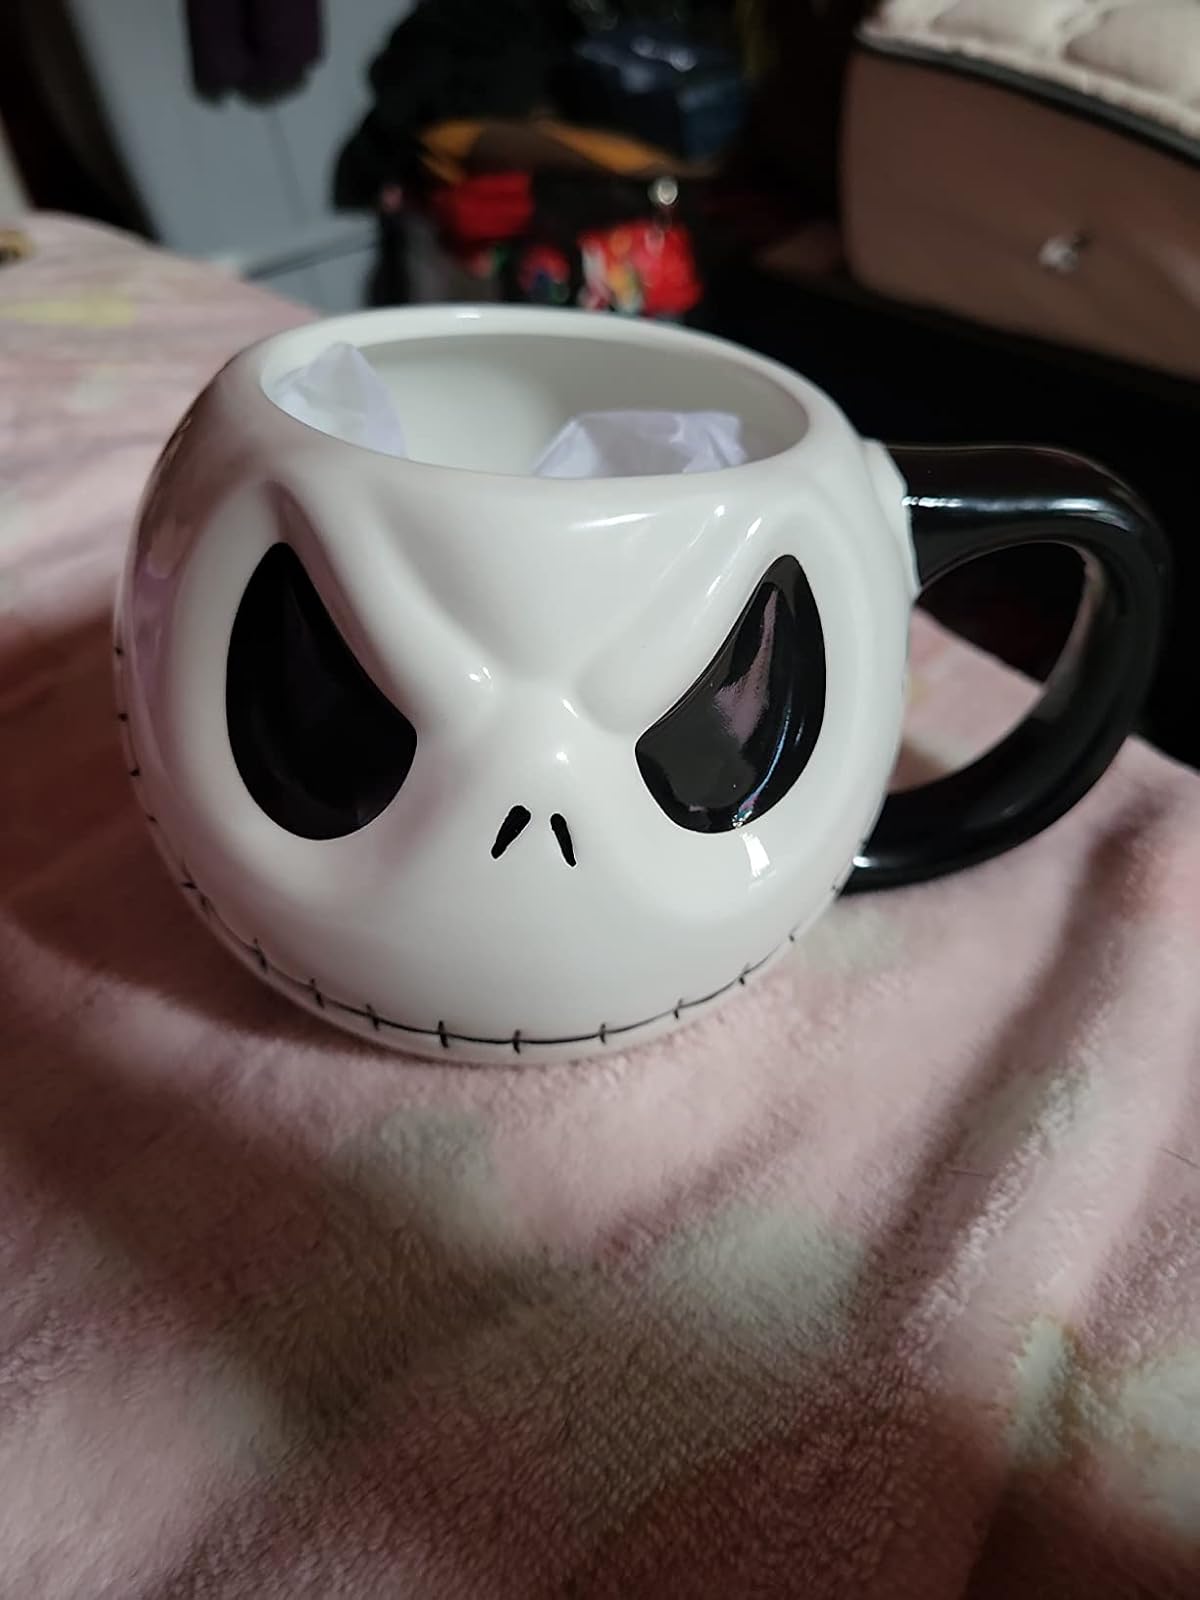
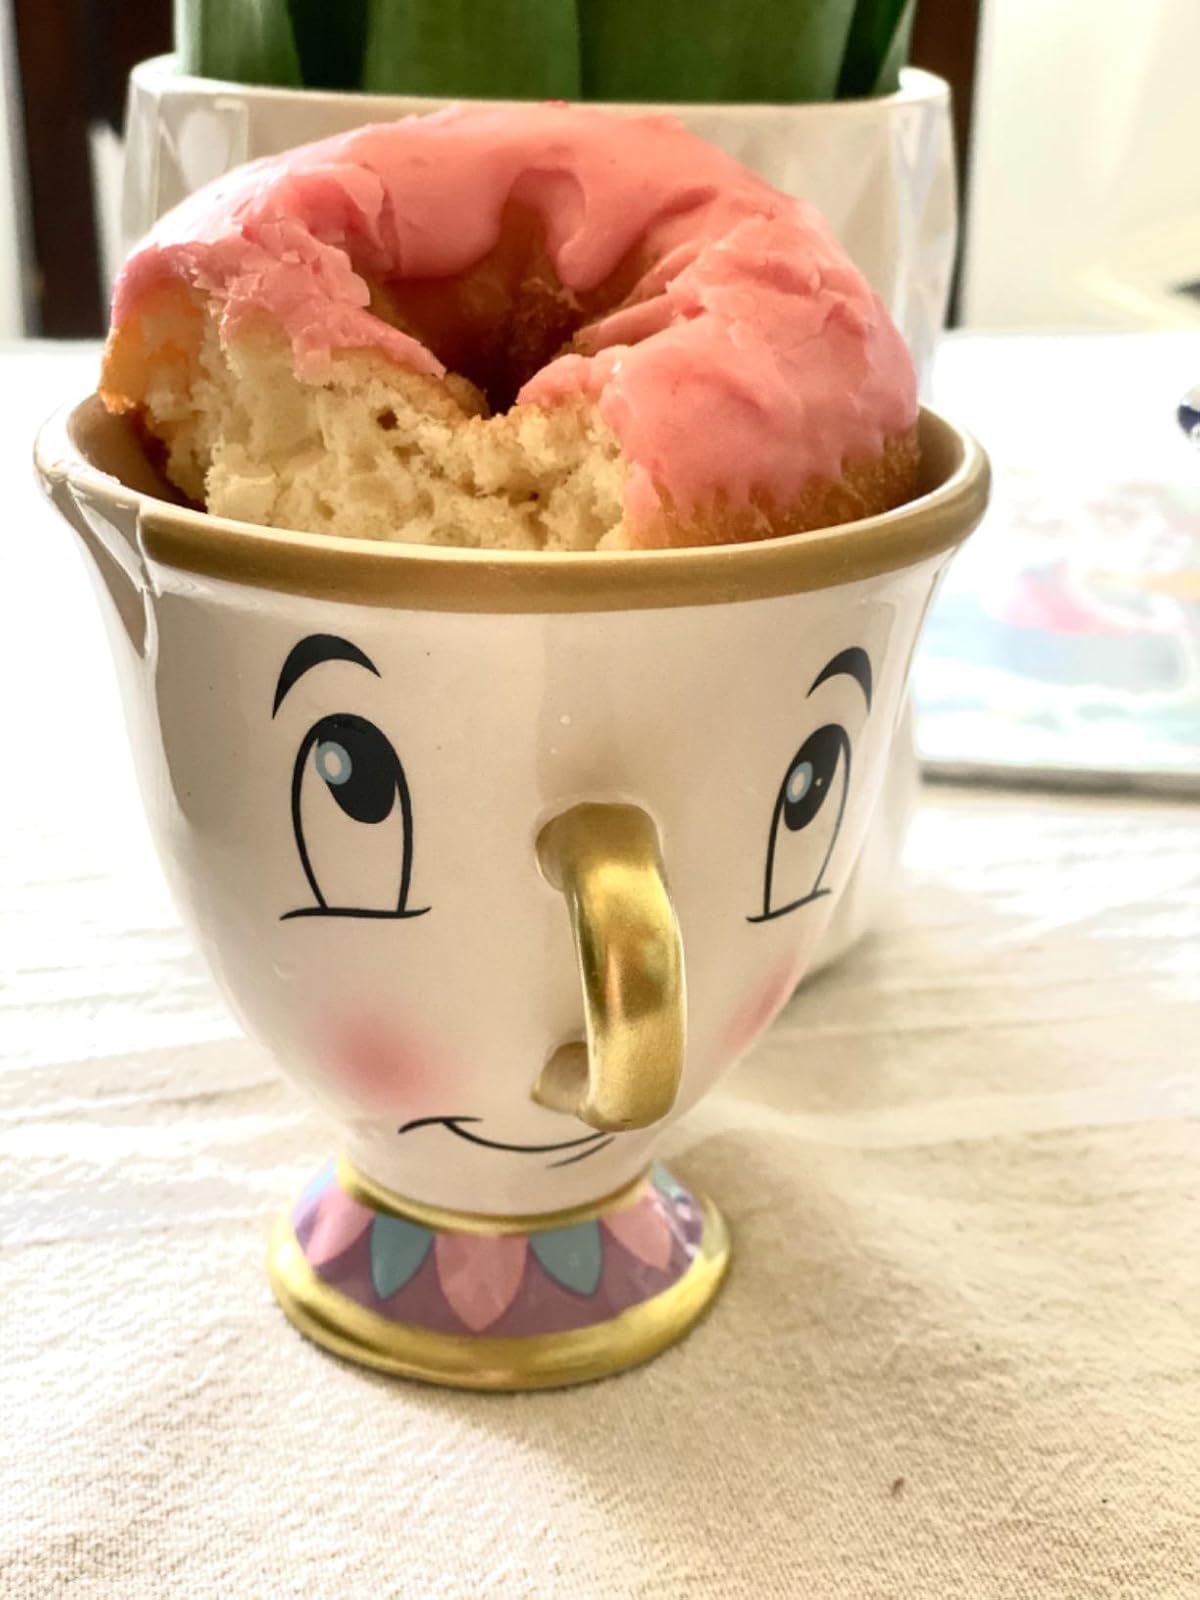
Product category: items_mug
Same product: no